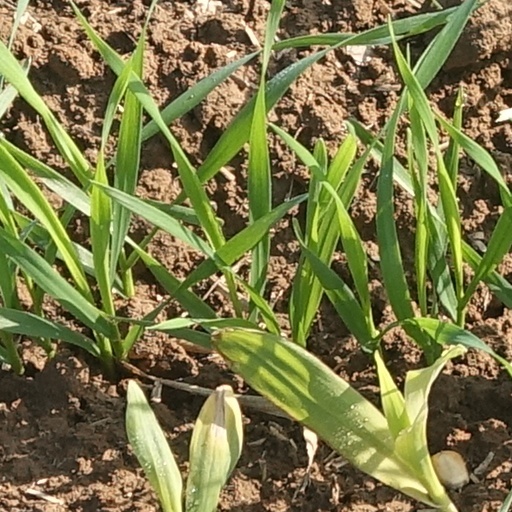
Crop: wheat